Islam in Hungary

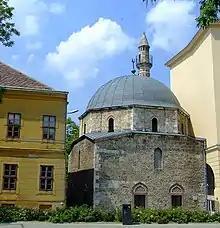
Yakovalı Hasan Paşa Mosque in Pécs

From the late 14th century, Hungarians were faced with the growing presence of the Turkish Empire in neighbouring parts of the Balkans.